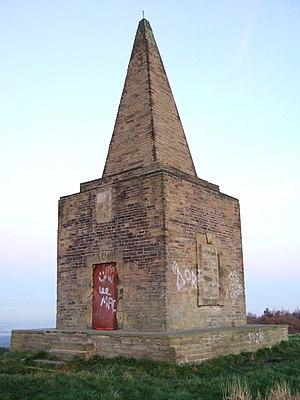
Dalton est un village du West Lancashire en Angleterre.